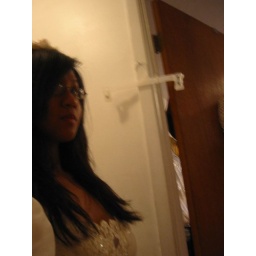
I look hot in sequins and a flower hat thingy.